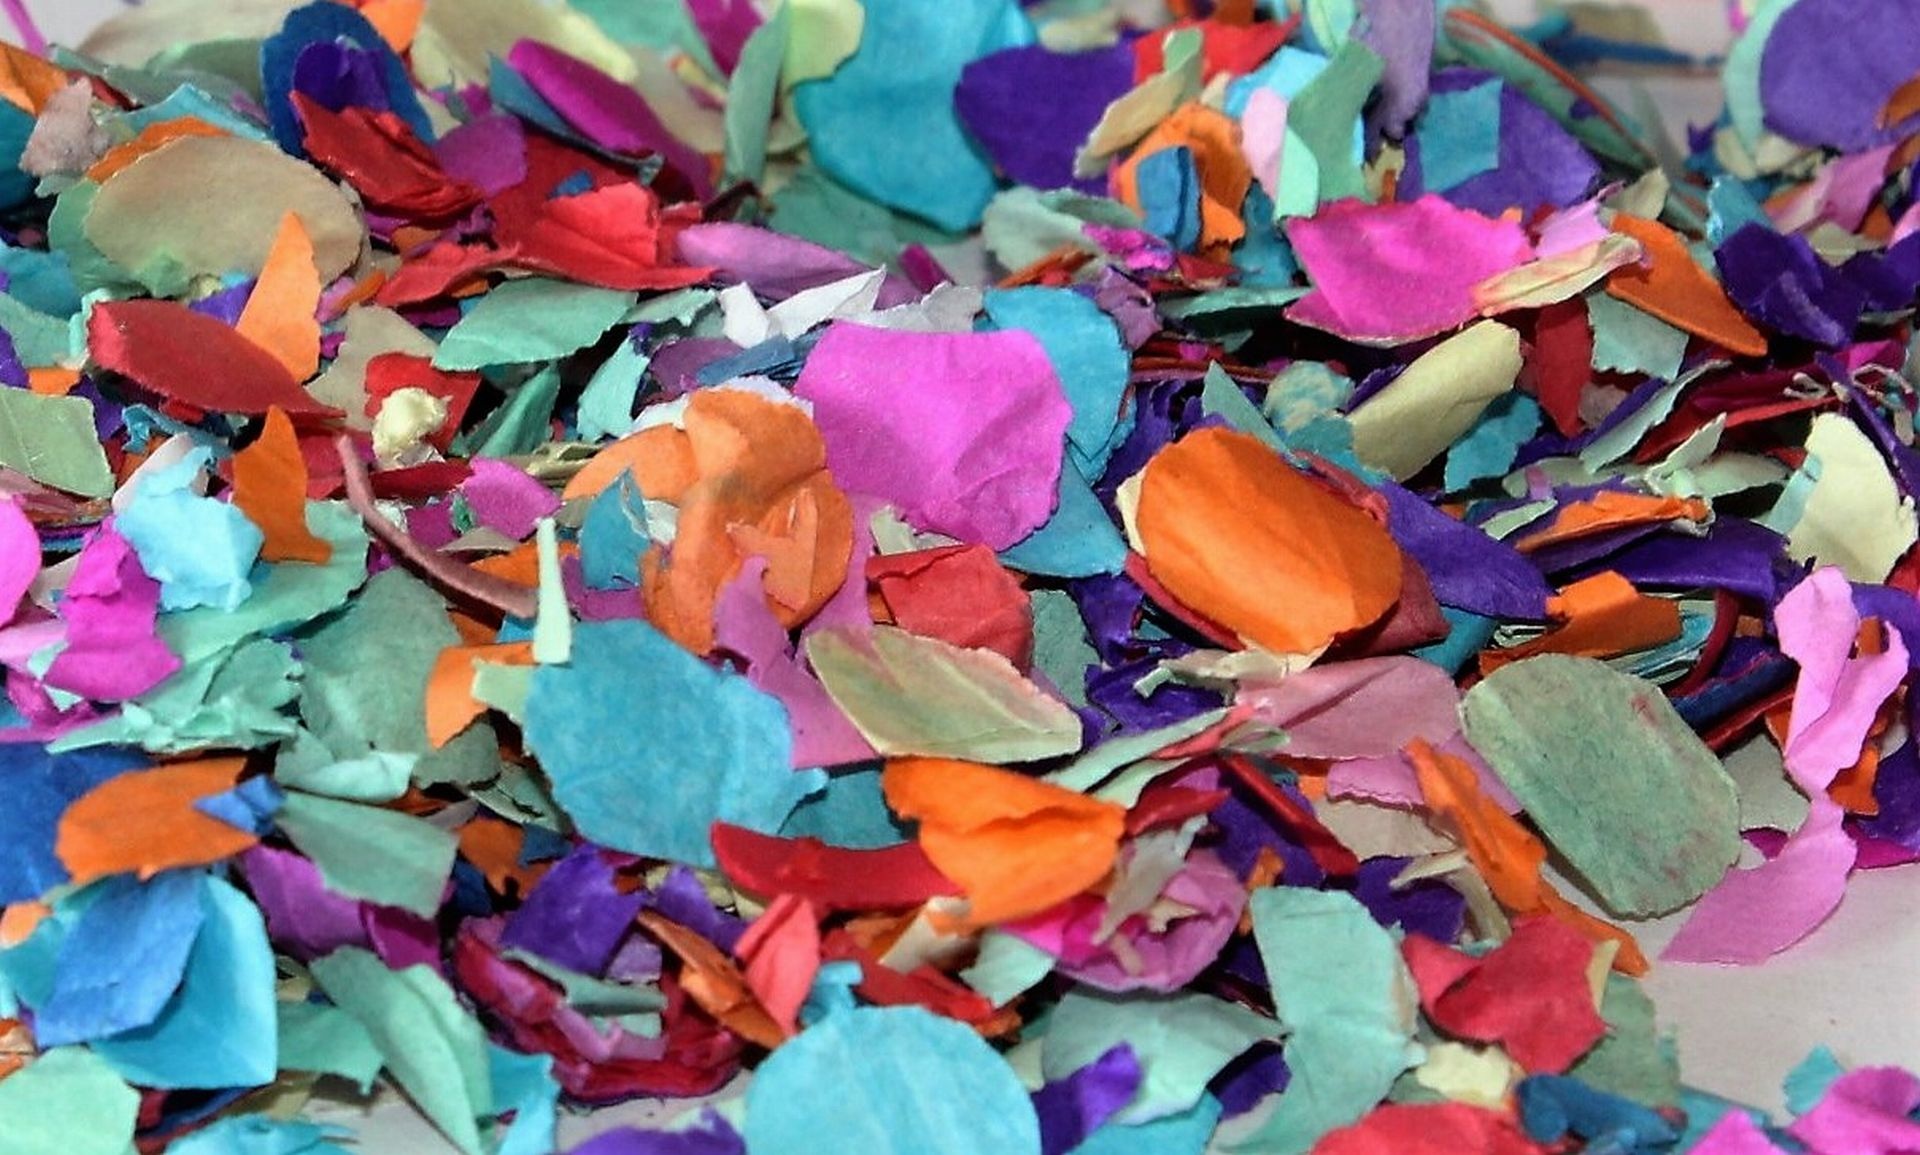
plant, leaf, flower, petal, decoration, red, carnival, color, colorful, pink, flora, confetti, party, flowering plant, new year's eve, annual plant, land plant, partyaritkel